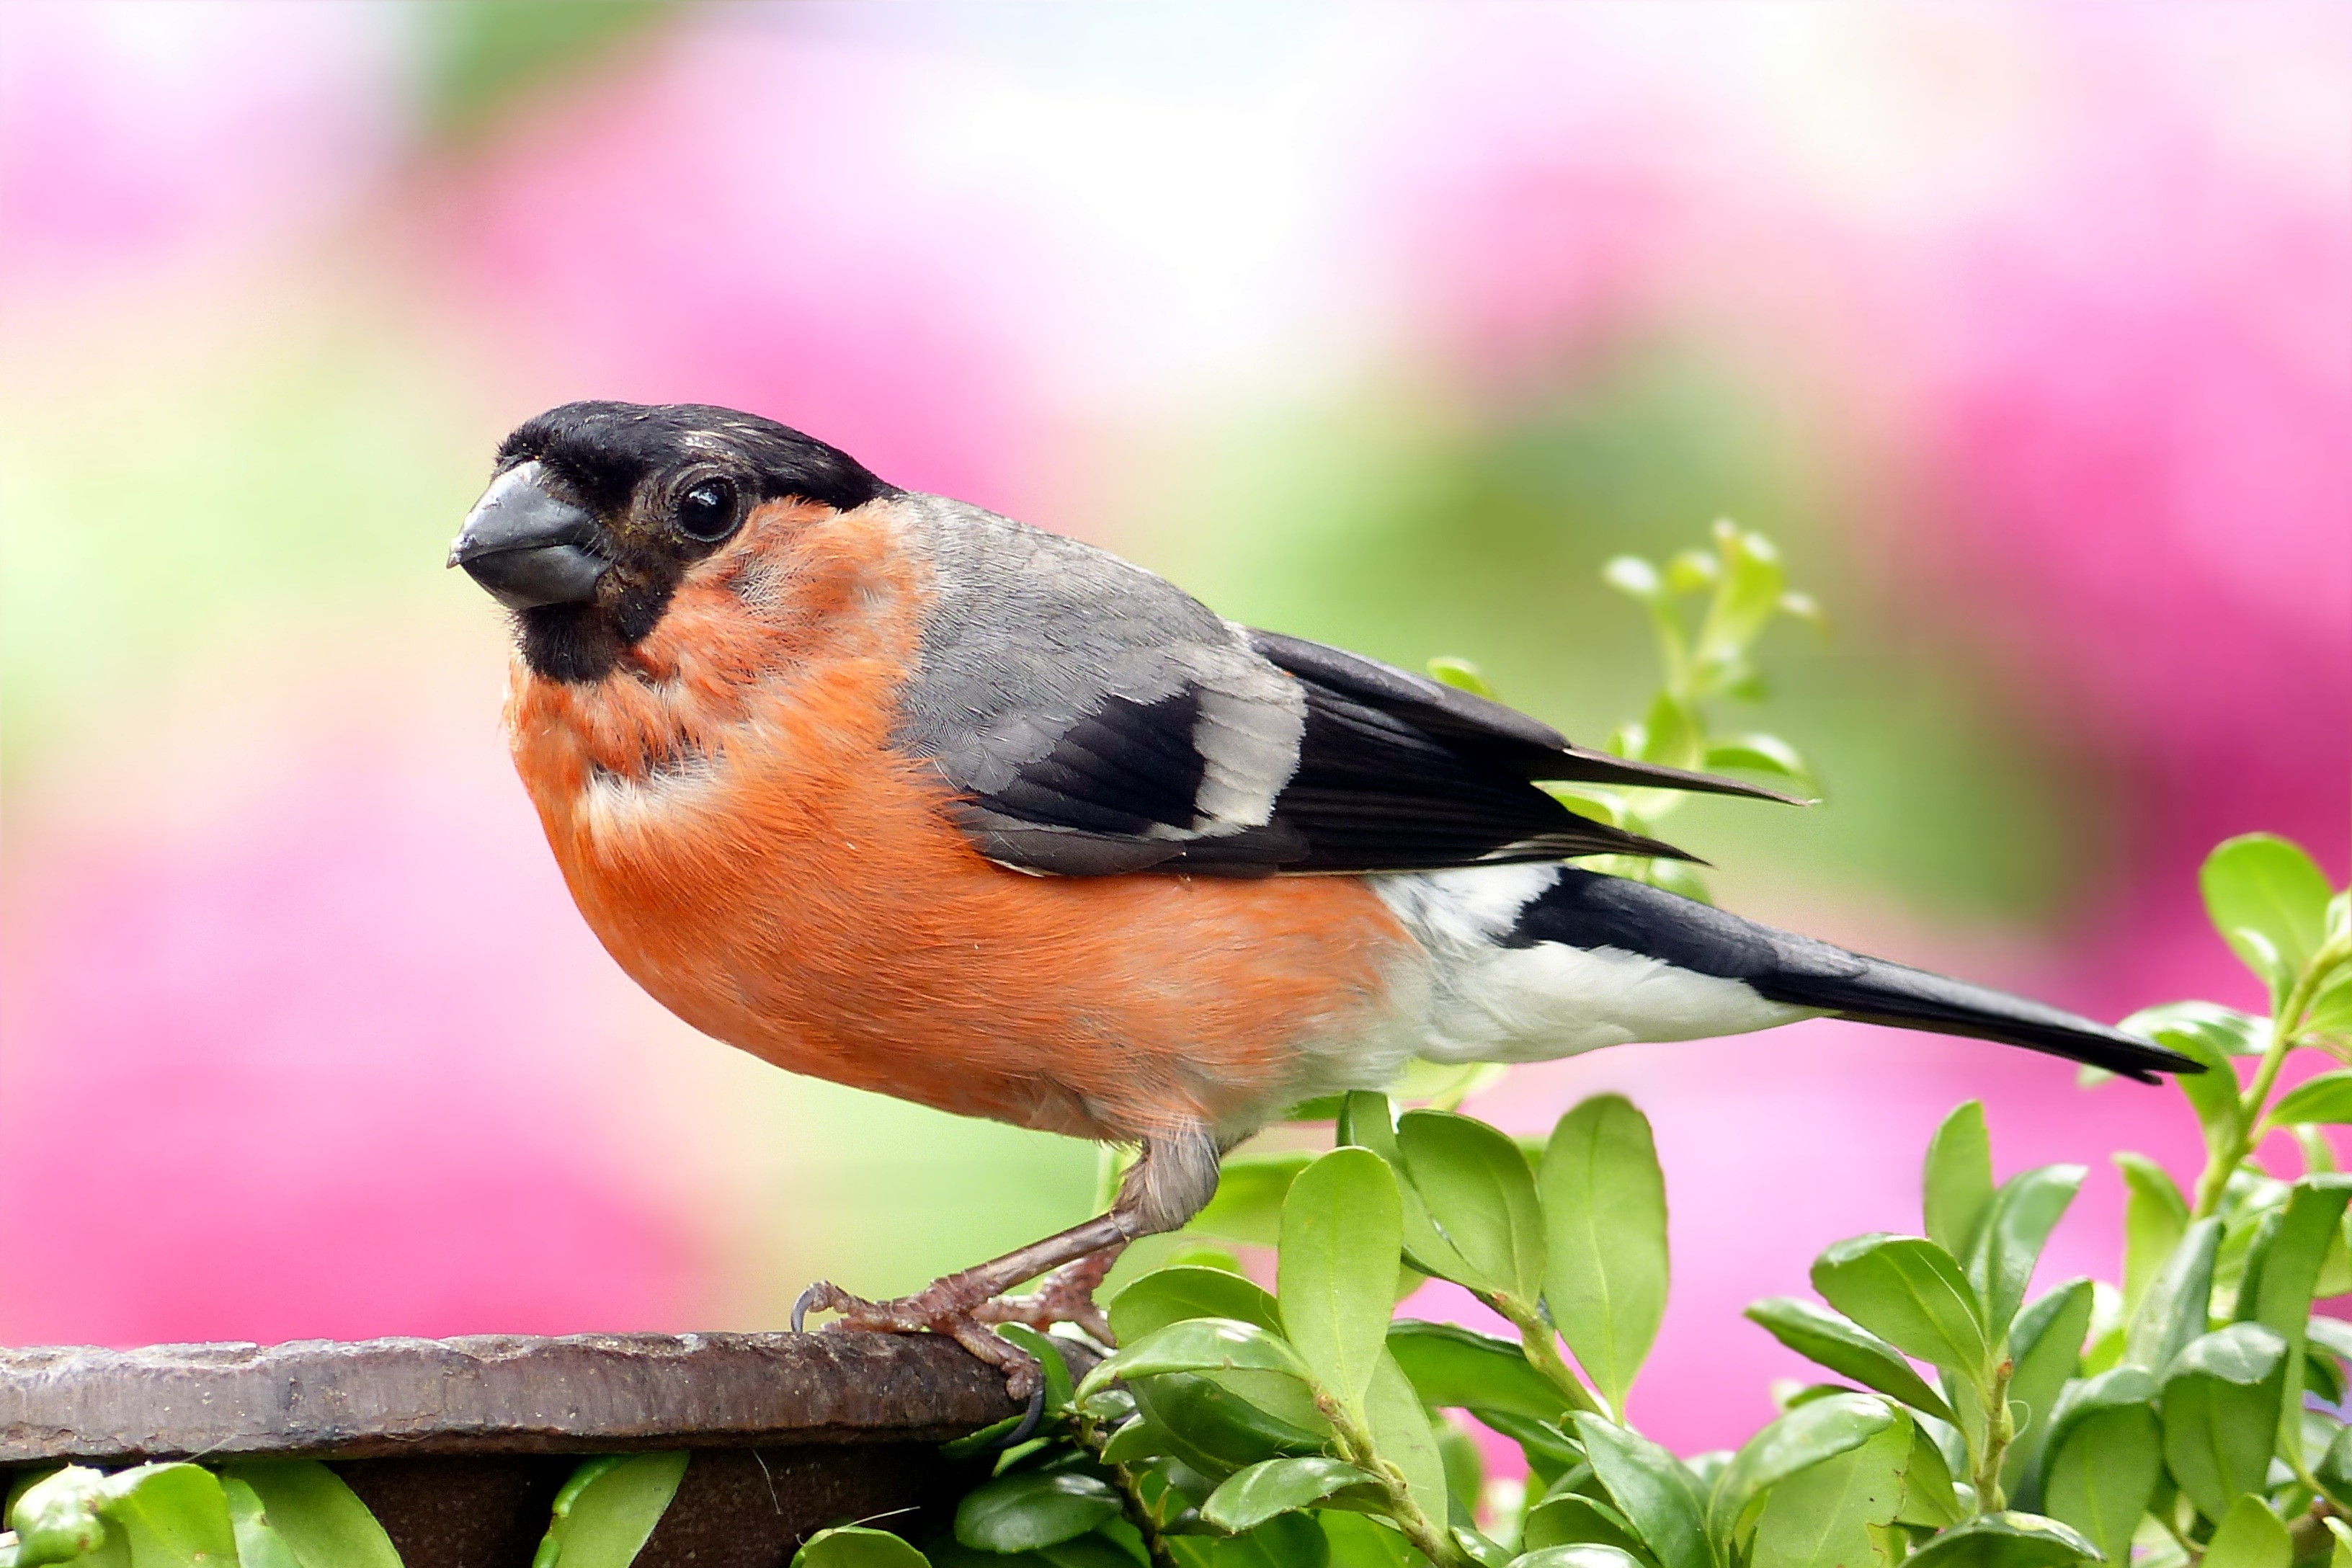
nature, branch, bird, flower, animal, wildlife, beak, robin, avian, fauna, plumage, vertebrate, finch, perched, bullfinch, brambling, old world flycatcher, perching bird, emberizidae